Long-term experiment

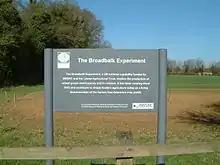
Broadbalk Experiment Rothamsted

A long-term experiment is an experimental procedure that runs through a long period of time, in order to test a hypothesis or observe a phenomenon that takes place at an extremely slow rate.